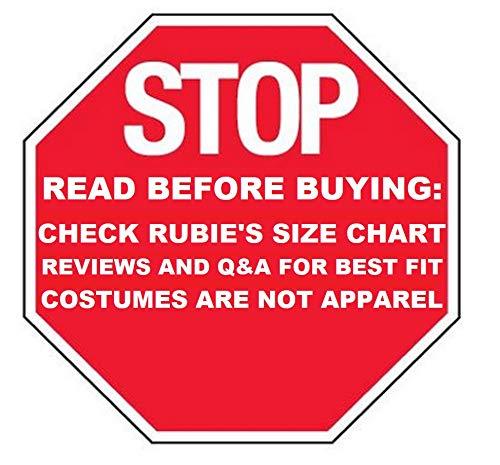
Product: Rubie's Costume Co Women's Top, Supergirl, Small/Medium
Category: Clothing, Shoes & Jewelry | Costumes & Accessories | Women | Costumes & Cosplay Apparel | Tops & Corsets
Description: Great Condition.
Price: $17.26
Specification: ProductDimensions:10.7x8x0.7inches|ItemWeight:0.16ounces|ShippingWeight:4.8ounces(Viewshippingratesandpolicies)|ASIN:B01B5BI2IY|Itemmodelnumber:840014|Manufacturerrecommendedage:4-12years